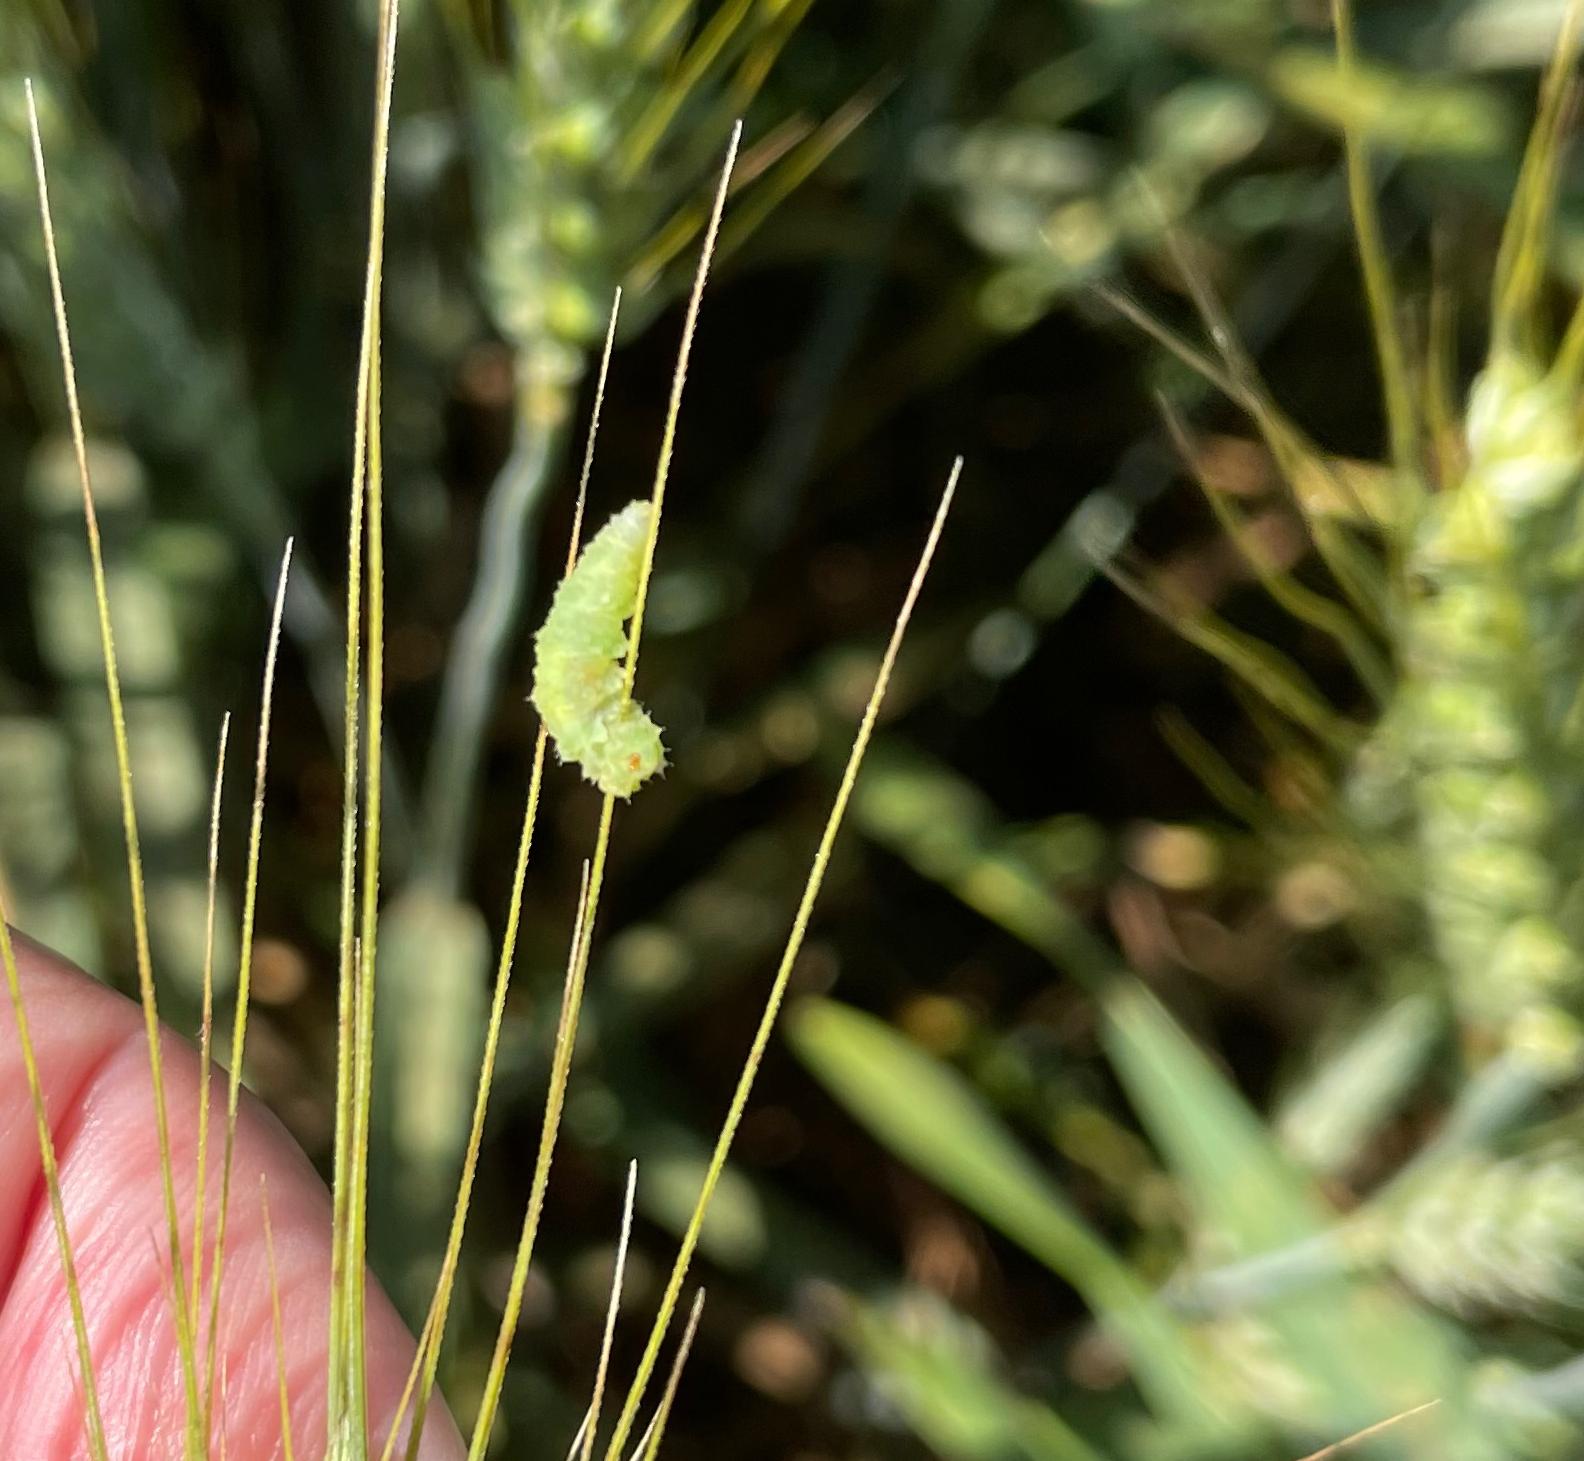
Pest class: predators